Cadillac Sixty Special

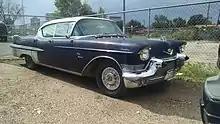
1957 Cadillac 60 Special

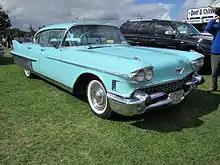
1958 Cadillac 60 Special

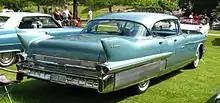
1958 Cadillac 60 Special rear

Cadillac introduced its first production four-door hardtop, the Sedan DeVille, in 1956. When Cadillac redesigned all of its standard models for 1957, the Sixty Special adopted the pillarless design as well. Priced at a hefty $5,539 ($ in dollars ), the (shipping weight) Sixty Special production reached an impressive 24,000 units - a sales plateau that the nameplate would never achieve again. The chrome fender louvers, a Sixty Special trademark since 1942, were gone in favor of a giant ribbed metallic panel that occupied the entire lower half of the rear fender. The Sixty Special script was located to the top of the rear fin for 1958, and the word "Fleetwood" was